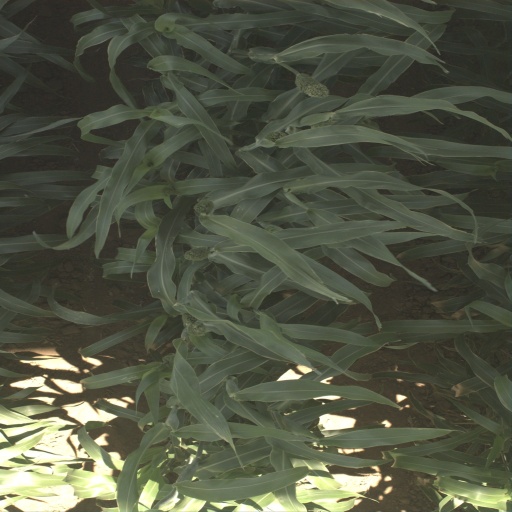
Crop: sorghum